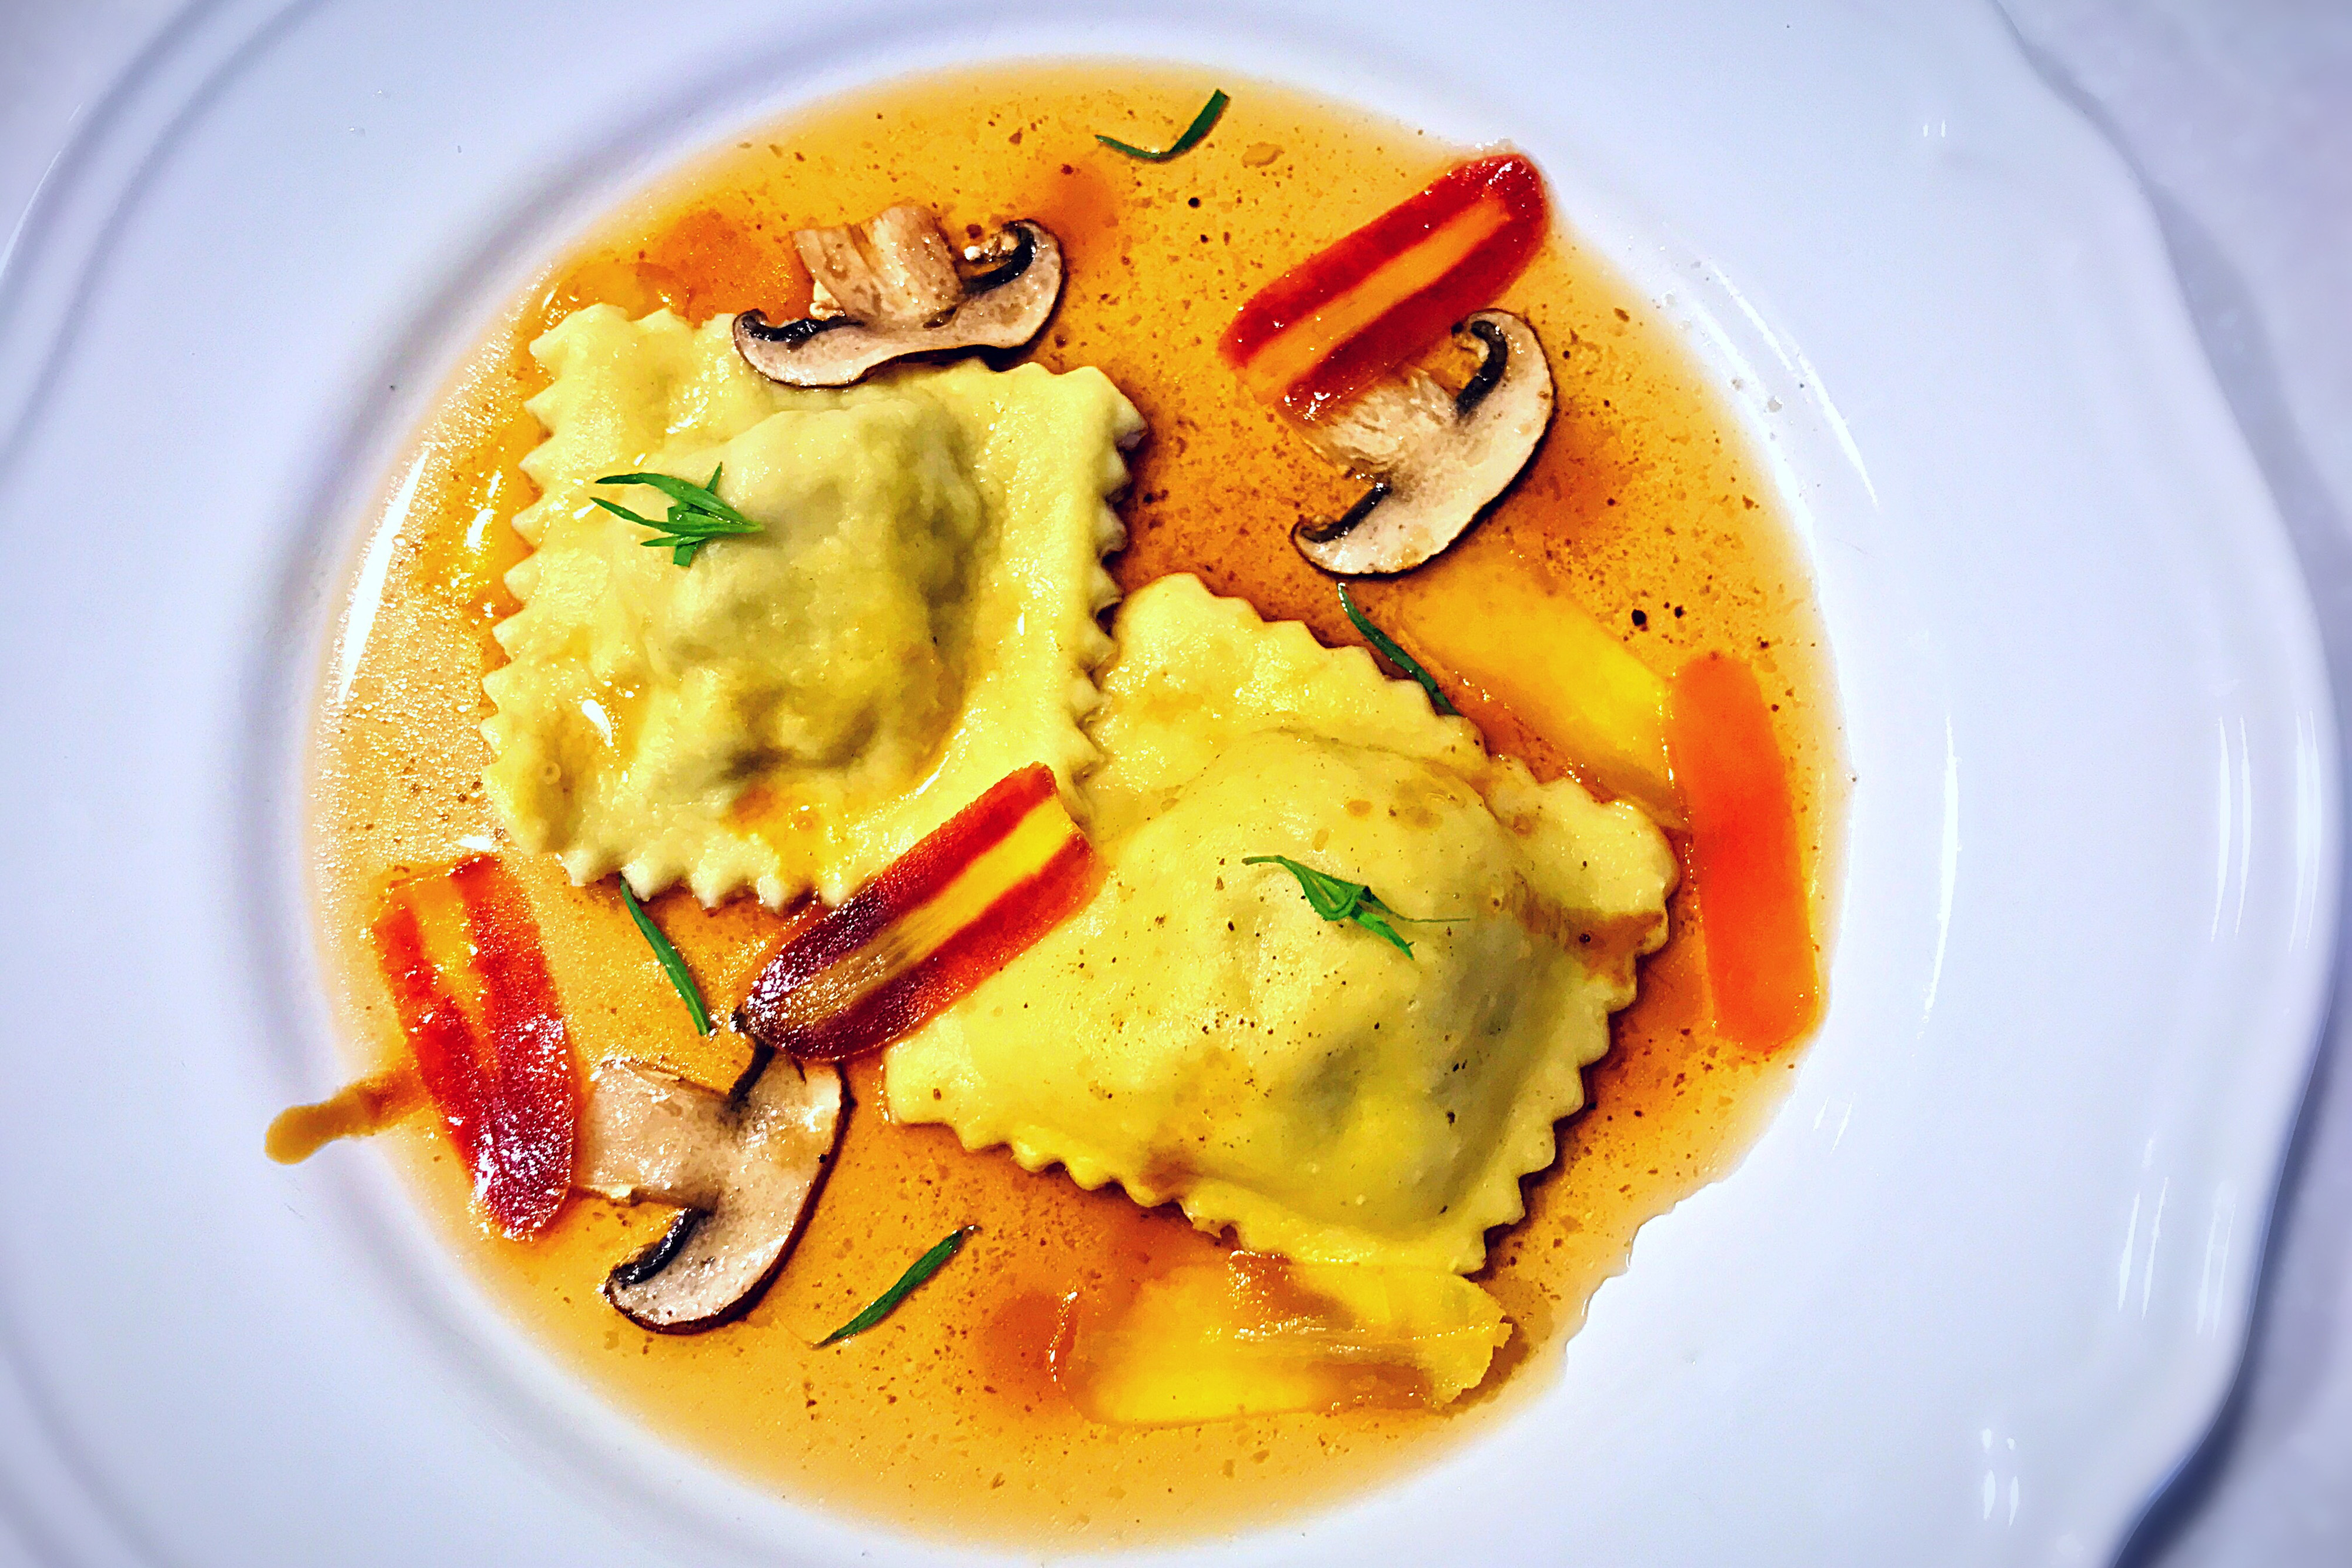
dish, cuisine, food, ingredient, yellow curry, breakfast, produce, la carte food, ravioli, Maultasche, recipe, vegetarian food, meal, thai food